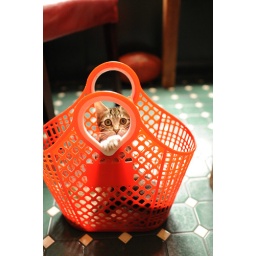
Ada loves this shopping basket and is even happy to be carried around the house in it.